Aoste, Isère

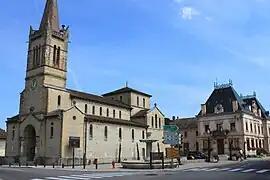
Centre of Aoste: The church and the Town Hall

Aoste is a commune in the Isère department in the Auvergne-Rhône-Alpes region of southeastern France.